Godfrey Ludwig House

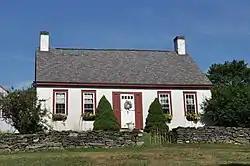

The Godfrey Ludwig House is a historic house on Maine State Route 32 in Waldoboro, Maine. Built about 1800, it is a well-preserved brick Cape house, built by a descendant of one of the area's early German immigrants. It is notable for features enabling its use as a church. It was listed on the National Register of Historic Places in 1980.